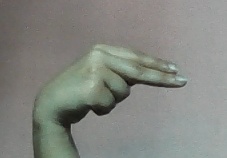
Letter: ain